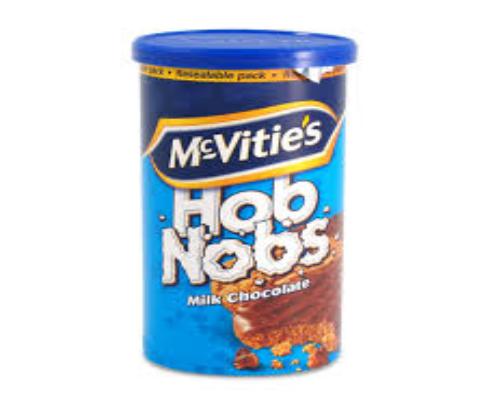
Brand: HobNobs
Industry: Food